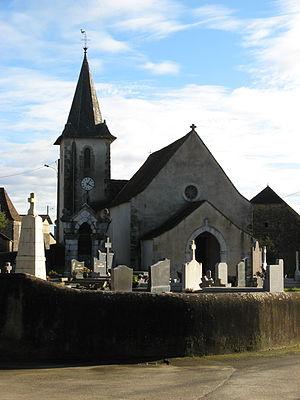
Eglise,place du village - commune d'Ossenx - 64190
Ossenx est une commune française située dans le département des Pyrénées-Atlantiques, en région Nouvelle-Aquitaine.